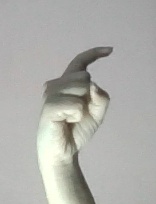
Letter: ra